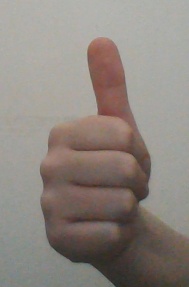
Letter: aleff